Colombian Coast Guard

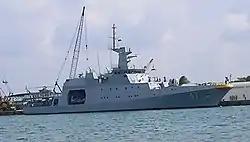
ARC "7 de Agosto" (PZE-47), a Colombian-built large offshore patrol vessel

In keeping with its three major operational scenarios: blue-water operations, littoral/riverine operations and coast guard, the ARC maintains a mix of ships suited to each of those profiles. The scope of its operation has been historically oriented towards lightly armed coastal patrol, and as such, the majority of its vessels had been usually mid-size cutters. Traditionally, the ARC has had strong ties to the American and German navies and shipbuilders, and much of its equipment traces its roots to them.